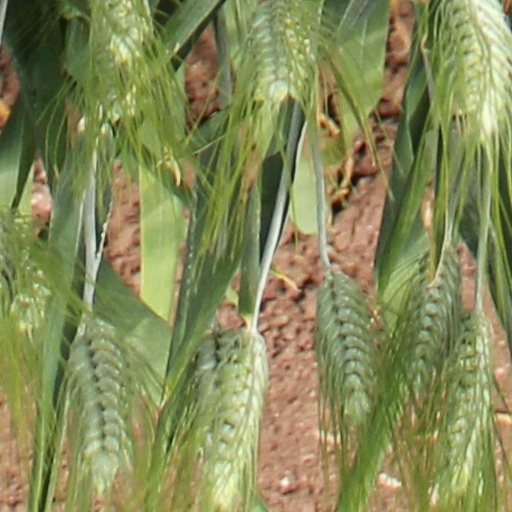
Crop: wheat